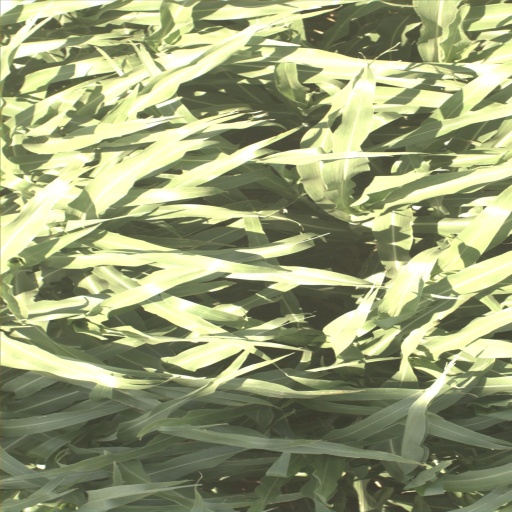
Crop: sorghum